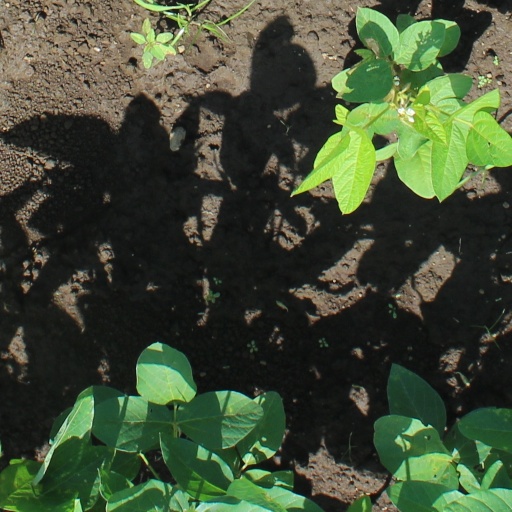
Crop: soybean